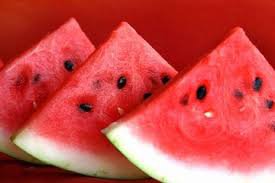
Label: Watermelon